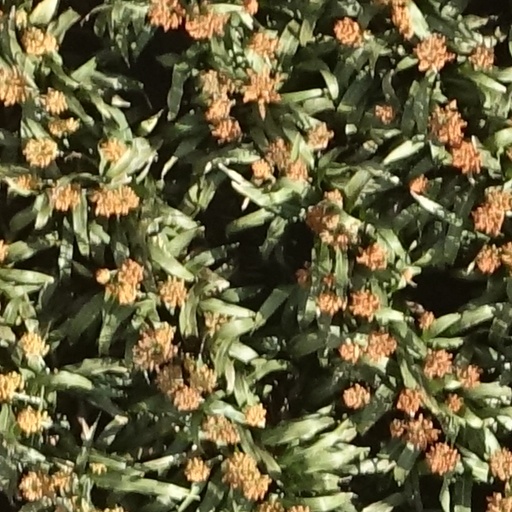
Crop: sorghum